Question: Please indicate a possible affordance area of the catch_frisbee that can be used for catching
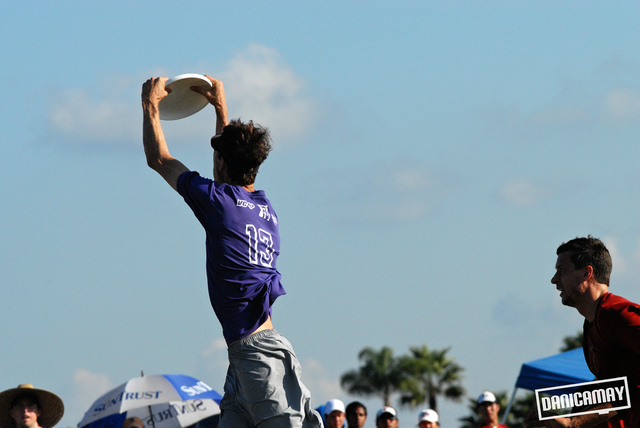
Answer: [158.5, 72, 208.5, 116]